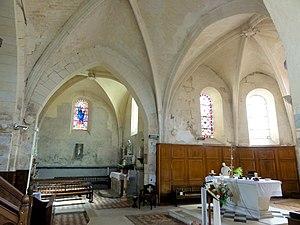
L'église Saint-Étienne est une église catholique paroissiale située à Clairoix, dans l'Oise, en France. Elle a probablement été construite à partir du début du XIIIᵉ siècle, mais les profonds remaniements à partir du XVIᵉ siècle et la simplicité de son architecture ne permettent plus de reconstituer avec certitude l'évolution de l'édifice au fil des siècles. Ainsi, l'on ignore si les bas-côtés de la nef ont jamais été mis en œuvre, et comment s'explique l'enchevêtrement d'éléments gothiques et Renaissance sur l'étage de beffroi du clocher, qui se distingue du reste de l'édifice par son élégance, et n'a pas son pareil dans les environs. Il paraît seulement probable que l'actuelle croisée du transept était initialement une première travée droite du chœur, et que les actuels croisillons n'ont été ajoutés qu'à la période gothique flamboyante. Sous cette même campagne, toutes les voûtes sont refaites. Leurs clés de voûte délicatement sculptées font le principal intérêt de l'intérieur de l'église, hormis le mobilier.